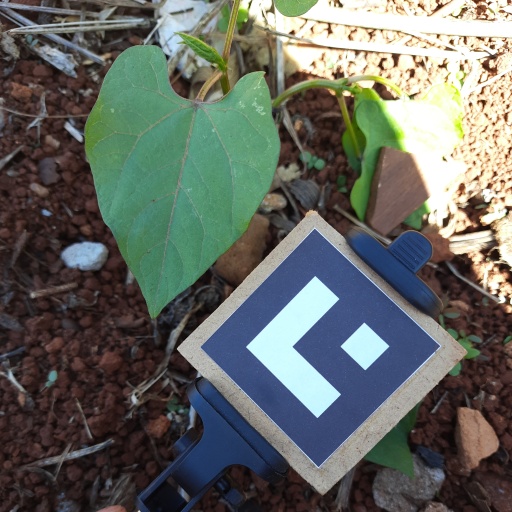
Observations: flat surface, no eating holes, under shade